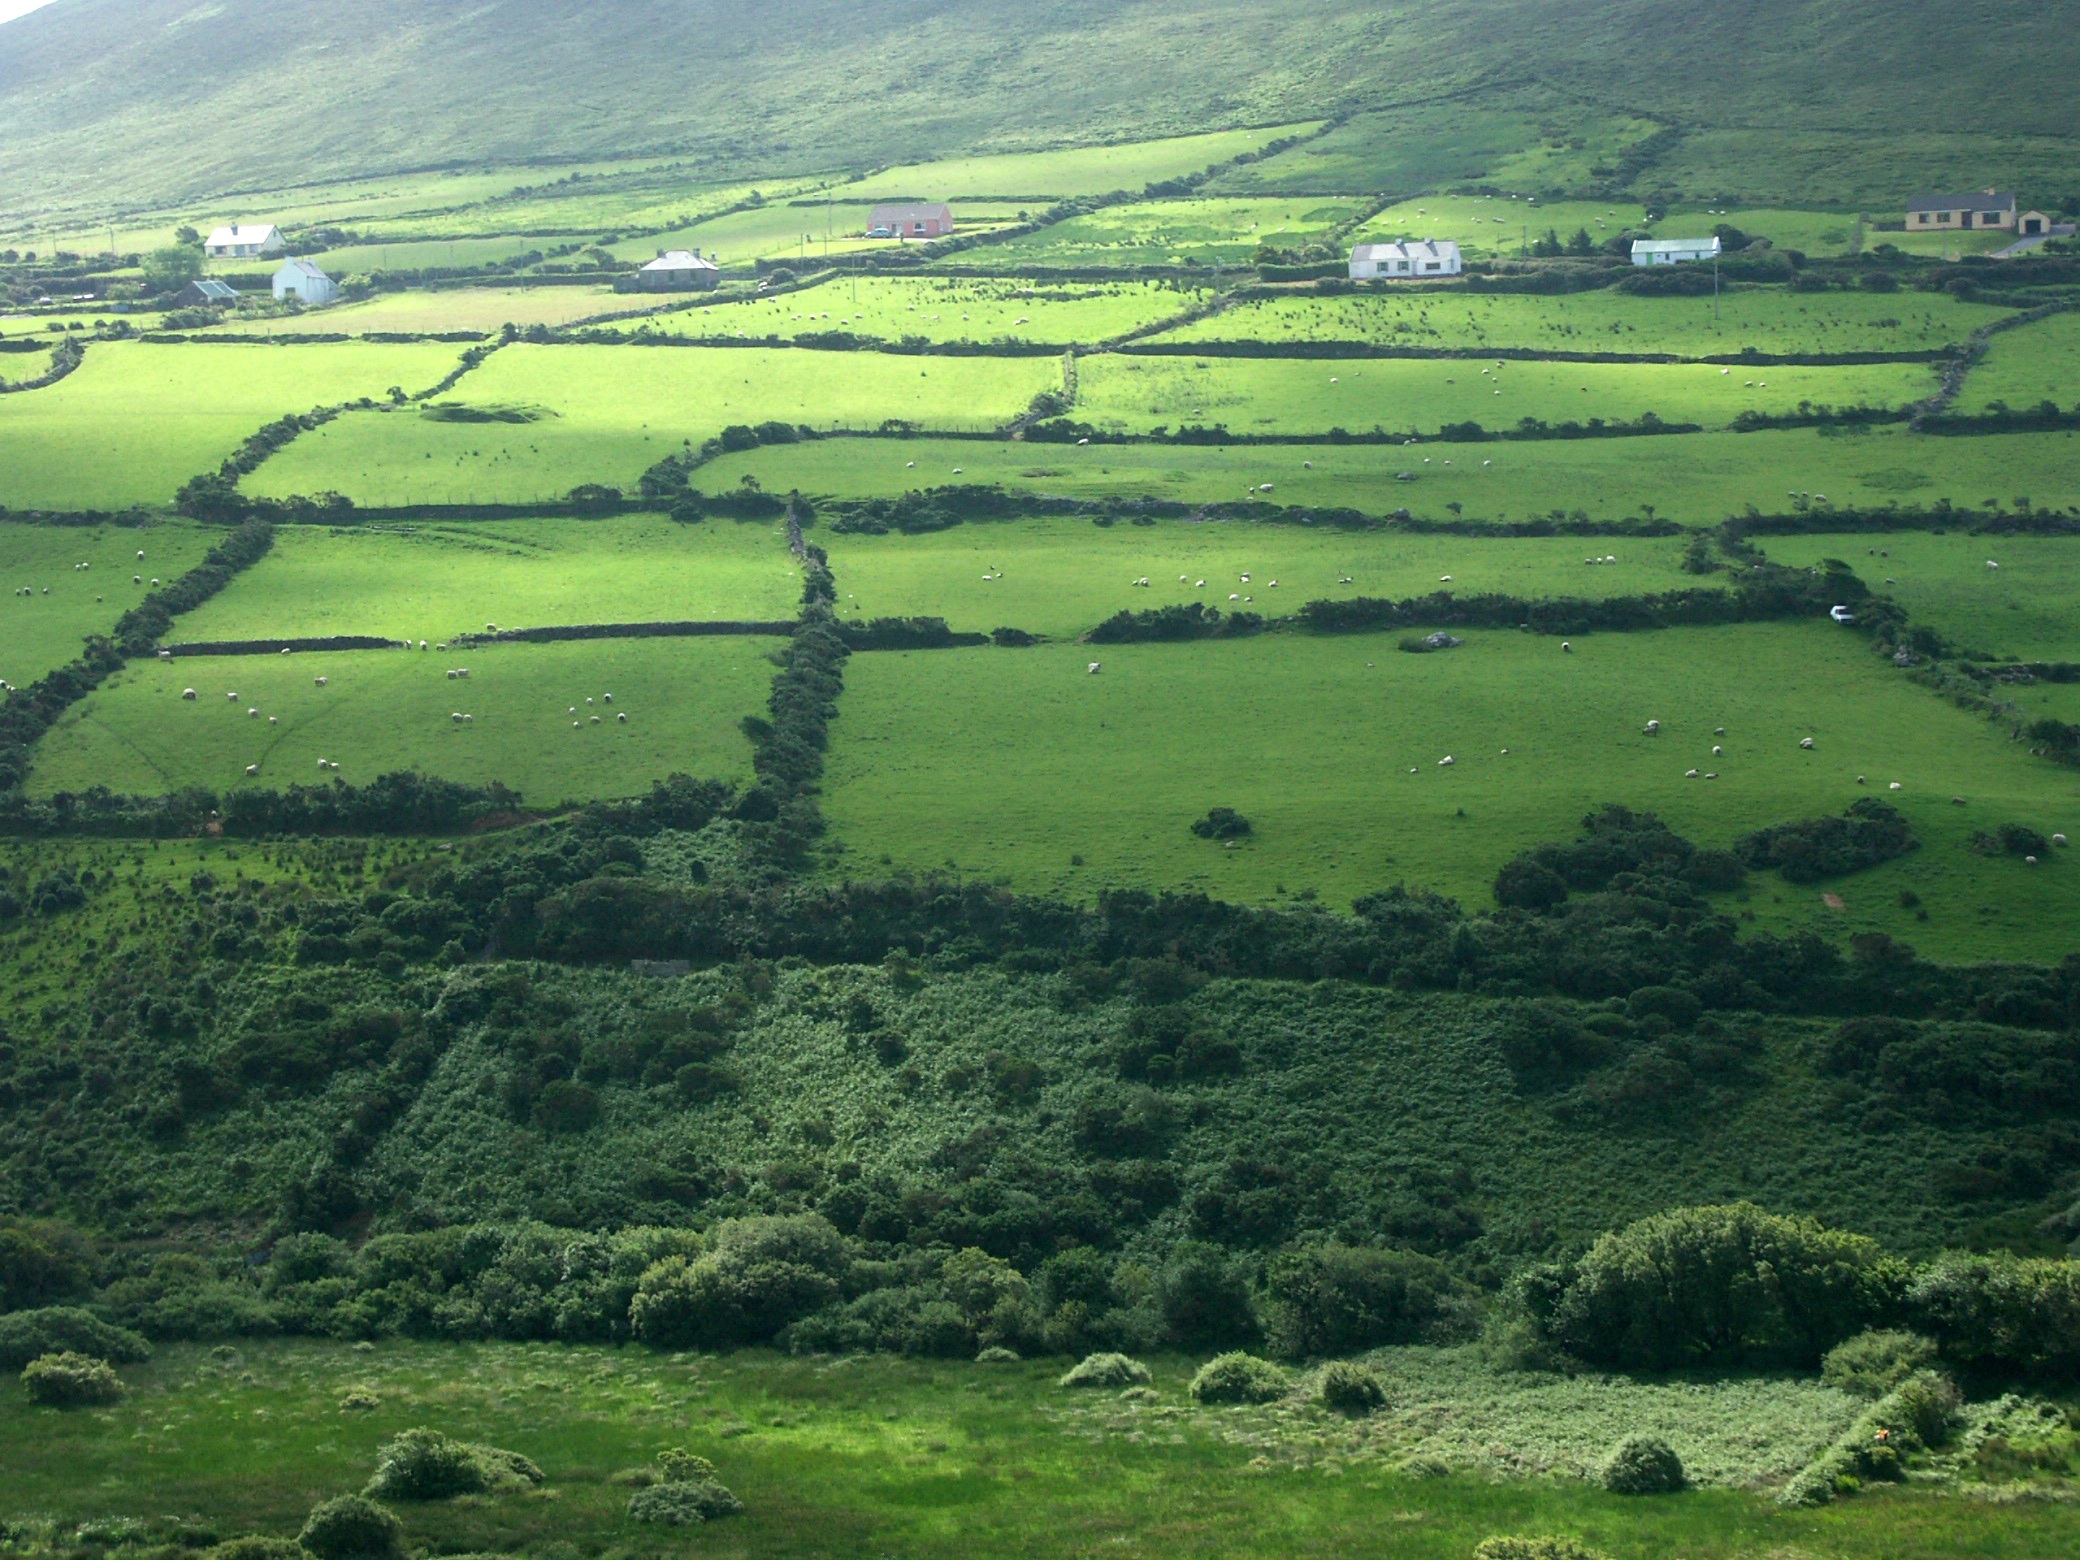
landscape, nature, grass, mountain, field, farm, meadow, hill, flower, valley, green, pasture, soil, agriculture, highland, plain, terrace, grassland, wetland, plantation, plateau, ireland, fell, habitat, ecosystem, irish, rural area, paddy field, aerial photography, natural environment, geographical feature, mountainous landforms